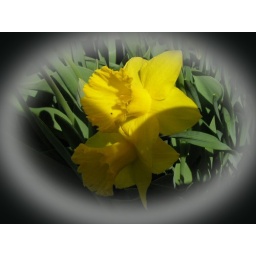
Two yellow daffodils photo made with a feathered vignette in Photoshop